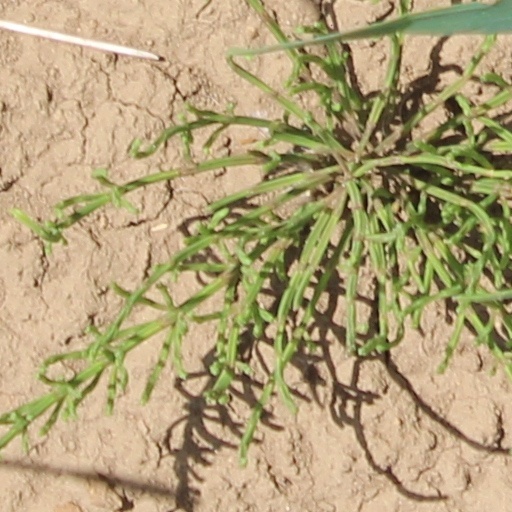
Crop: wheat